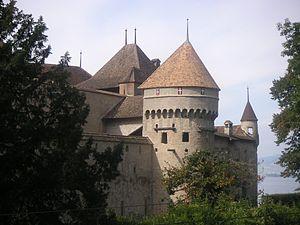
George Gordon Byron, 6ᵉ baron Byron, généralement appelé Lord Byron [lɔːd ˈbaɪɹən], est un poète britannique, né le 22 janvier 1788 à Londres et mort le 19 avril 1824 à Missolonghi, en Grèce, alors sous domination ottomane. Il est l'un des plus illustres poètes de l'histoire littéraire de langue anglaise. Bien que classique par le goût, il représente l'une des grandes figures du romantisme de langue anglaise, avec Robert Southey, Wordsworth, Coleridge, Percy Bysshe Shelley et Keats.